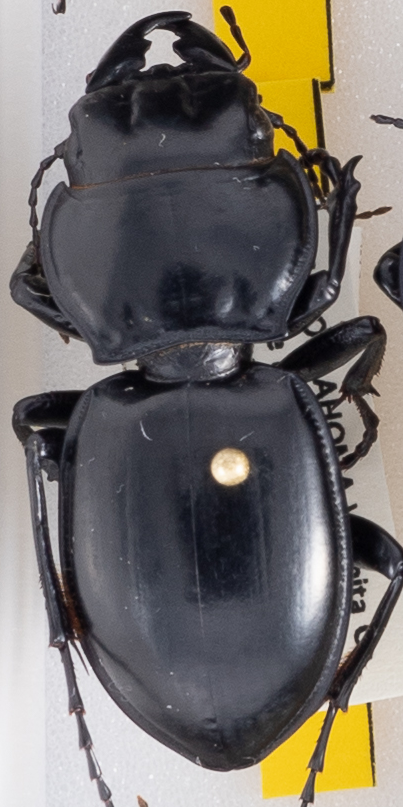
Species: Pasimachus californicus
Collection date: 2022-10-19
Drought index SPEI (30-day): -1.69
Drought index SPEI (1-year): -2.09
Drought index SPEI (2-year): -1.28